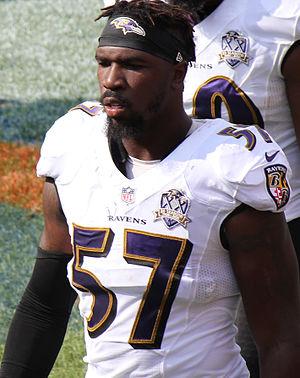
Clint « C. J. » Mosley, né le 19 juin 1992 à Theodore en Alabama, est un joueur américain de football américain évoluant au poste de linebacker.